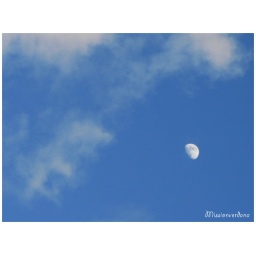
Moon in blue sky